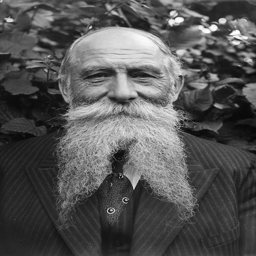
there is a picture of a man that has a very long beard
A black and white shot of a man in a suit and a huge beard.
An old photo of a man with a big beard.
A black and white photo of a man with a strange beard.
a old man that has a strip suite on